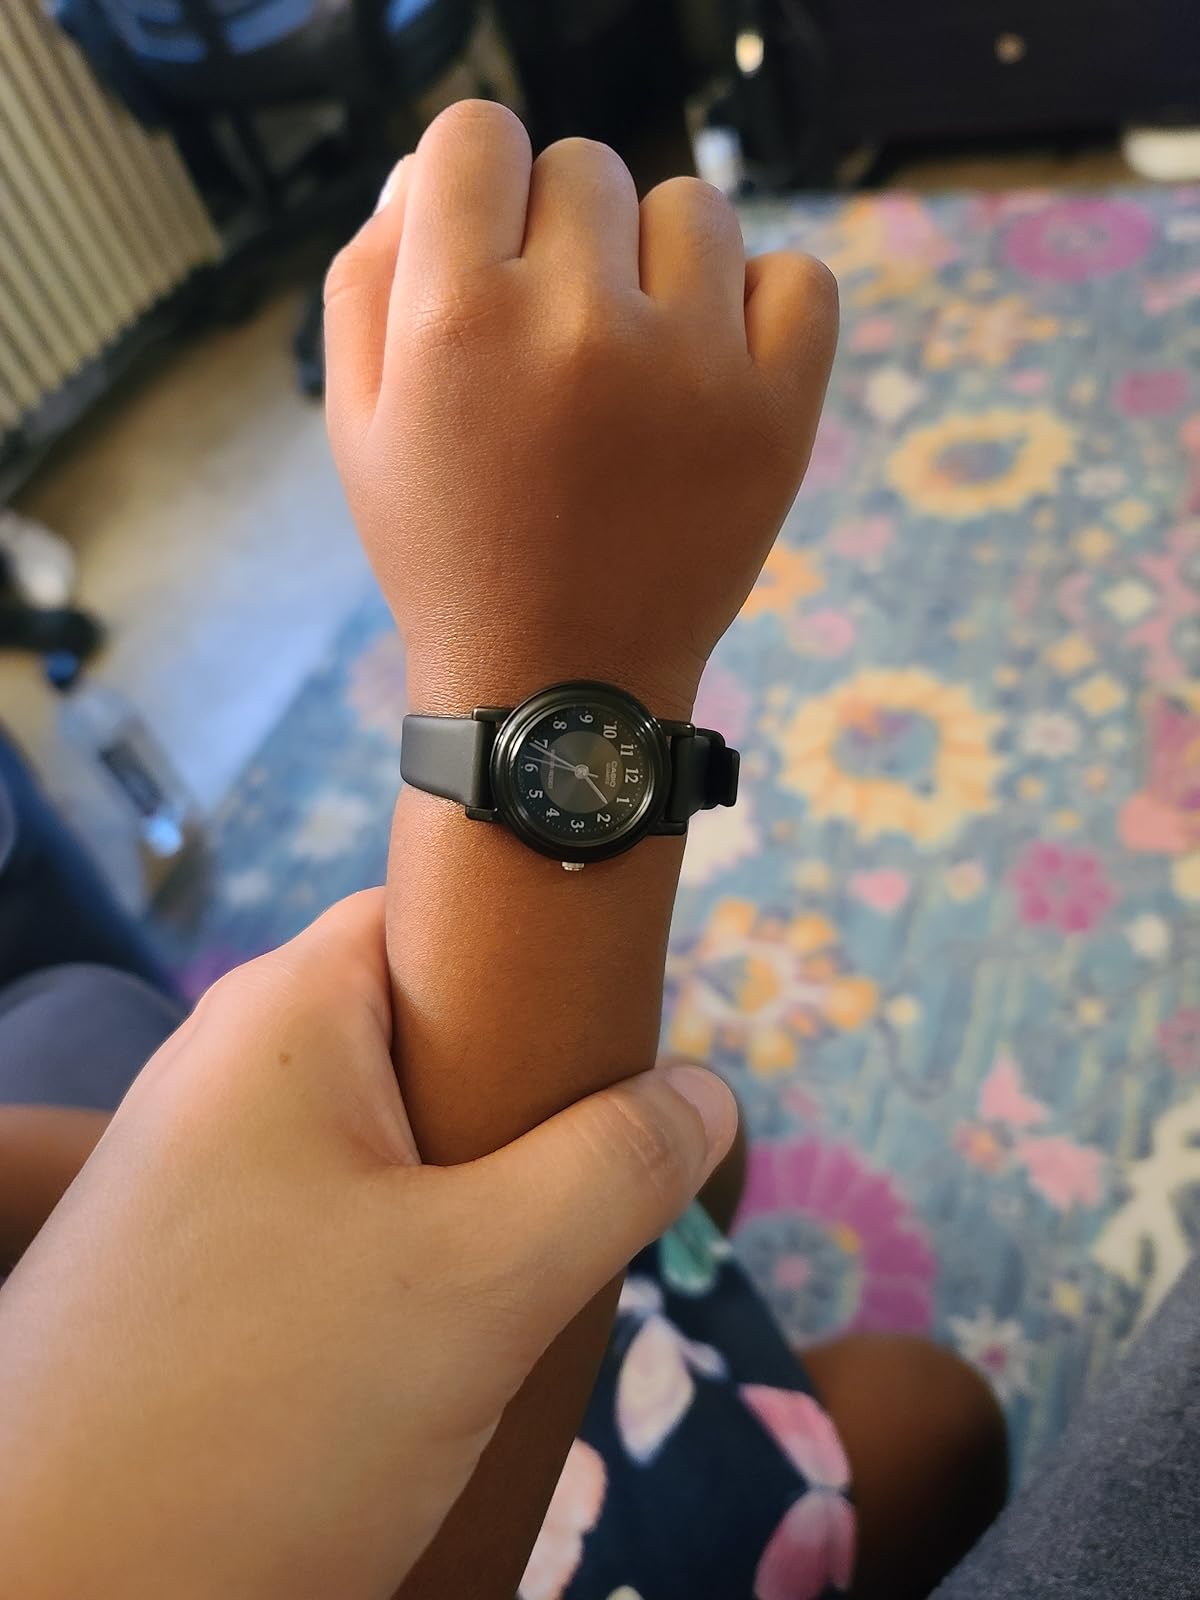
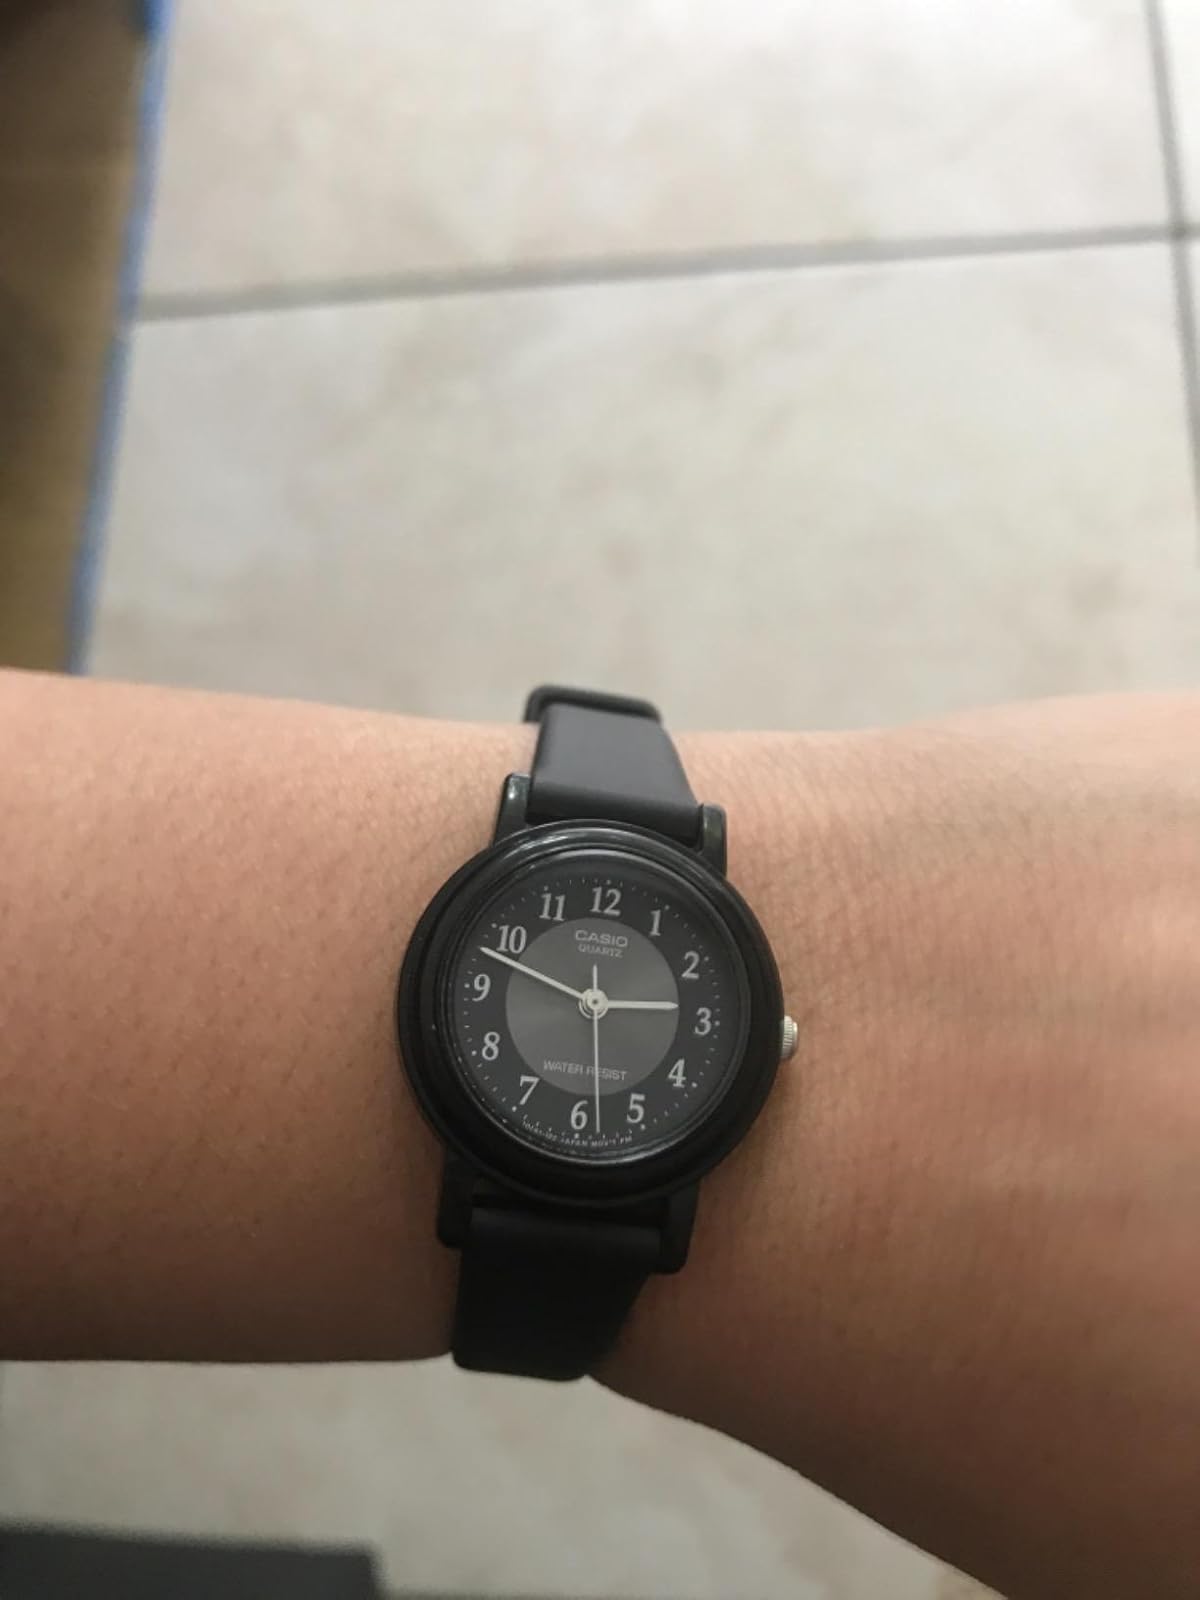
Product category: accessories_watch
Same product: yes